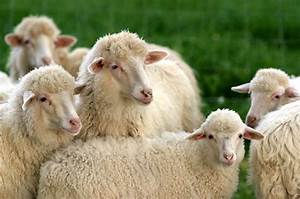
Label: sheep